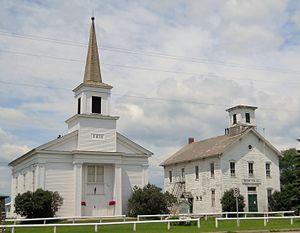
Addison est une ville du Comté d'Addison au Vermont aux États-Unis. Lors du recensement de 2010, la population était de 1371 habitants.